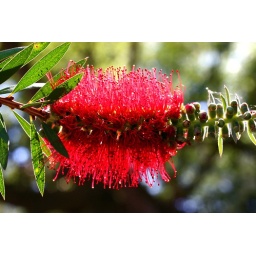
This bottle brush is a wonderful butterfly magnet and georgeous in the afternoon sun.